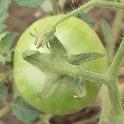
Crop: Tomato
Condition: healthy-fruit